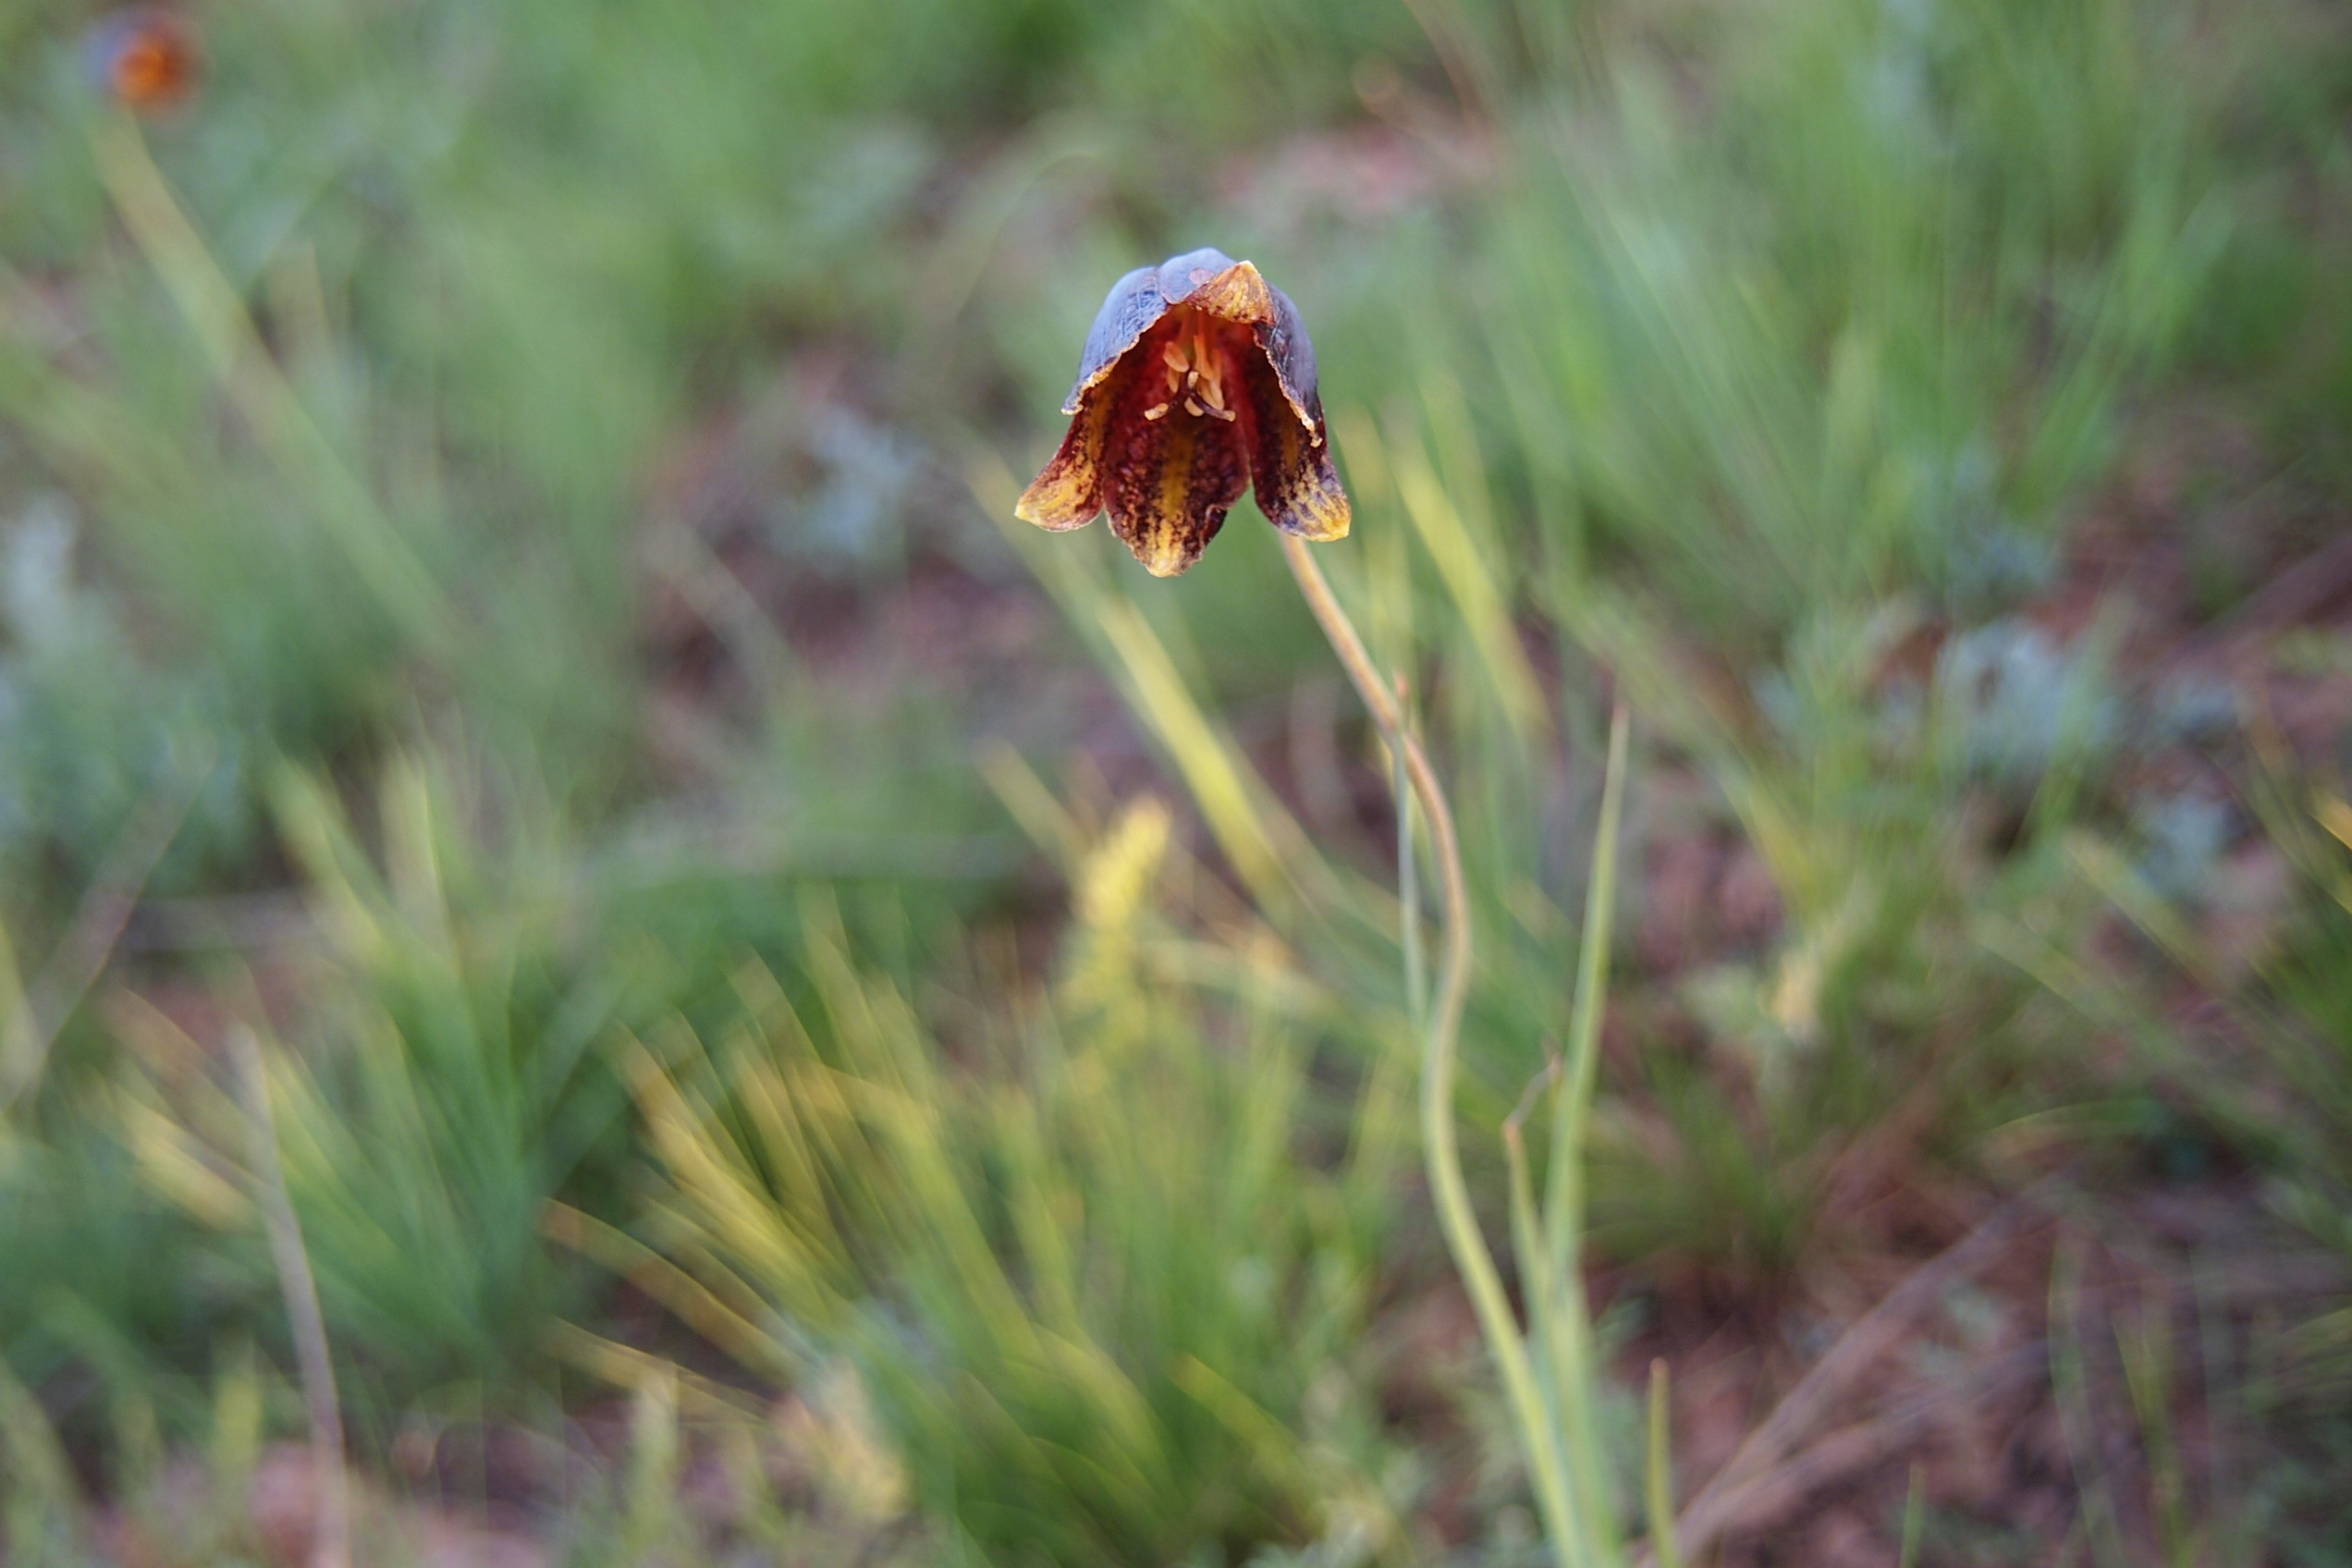
nature, grass, plant, lawn, meadow, prairie, leaf, flower, bloom, tulip, spring, green, botany, flora, wildflower, spring flowers, macro photography, steppe, flowering plant, grass family, land plant